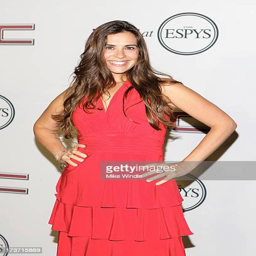
chef arrives 5th annual event